Edric Connor

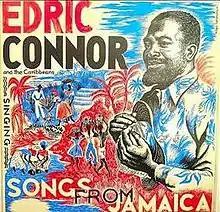
Argo Records sleeve design by Olga Lehmann

Edric Esclus Connor (2 August 1913 – 16 October 1968) was a Caribbean singer, folklorist and actor who was born in Trinidad and Tobago. He was a performer of calypso in the United Kingdom, where he migrated in 1944 and chiefly lived and worked for the rest of his life until he died following a stroke in London, at the age of 55.